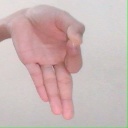
अक्षर: ज्ञ